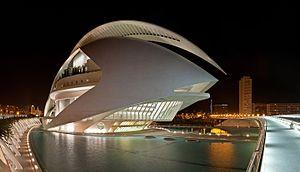
El Palau de les arts Reina Sofía (Palais des Arts de la Reine Sophie) à Valence, en Espagne. Panorama de 3×5 segments réalisés avec un appareil Canon 5D équipé d'un objectif 24-105mm f/4L IS.
Santiago Calatrava Valls est un architecte, ingénieur et plasticien espagnol.
La liste ci-après présente les salles d'opéra dans le monde, qu'il s'agisse d'édifices dédiés